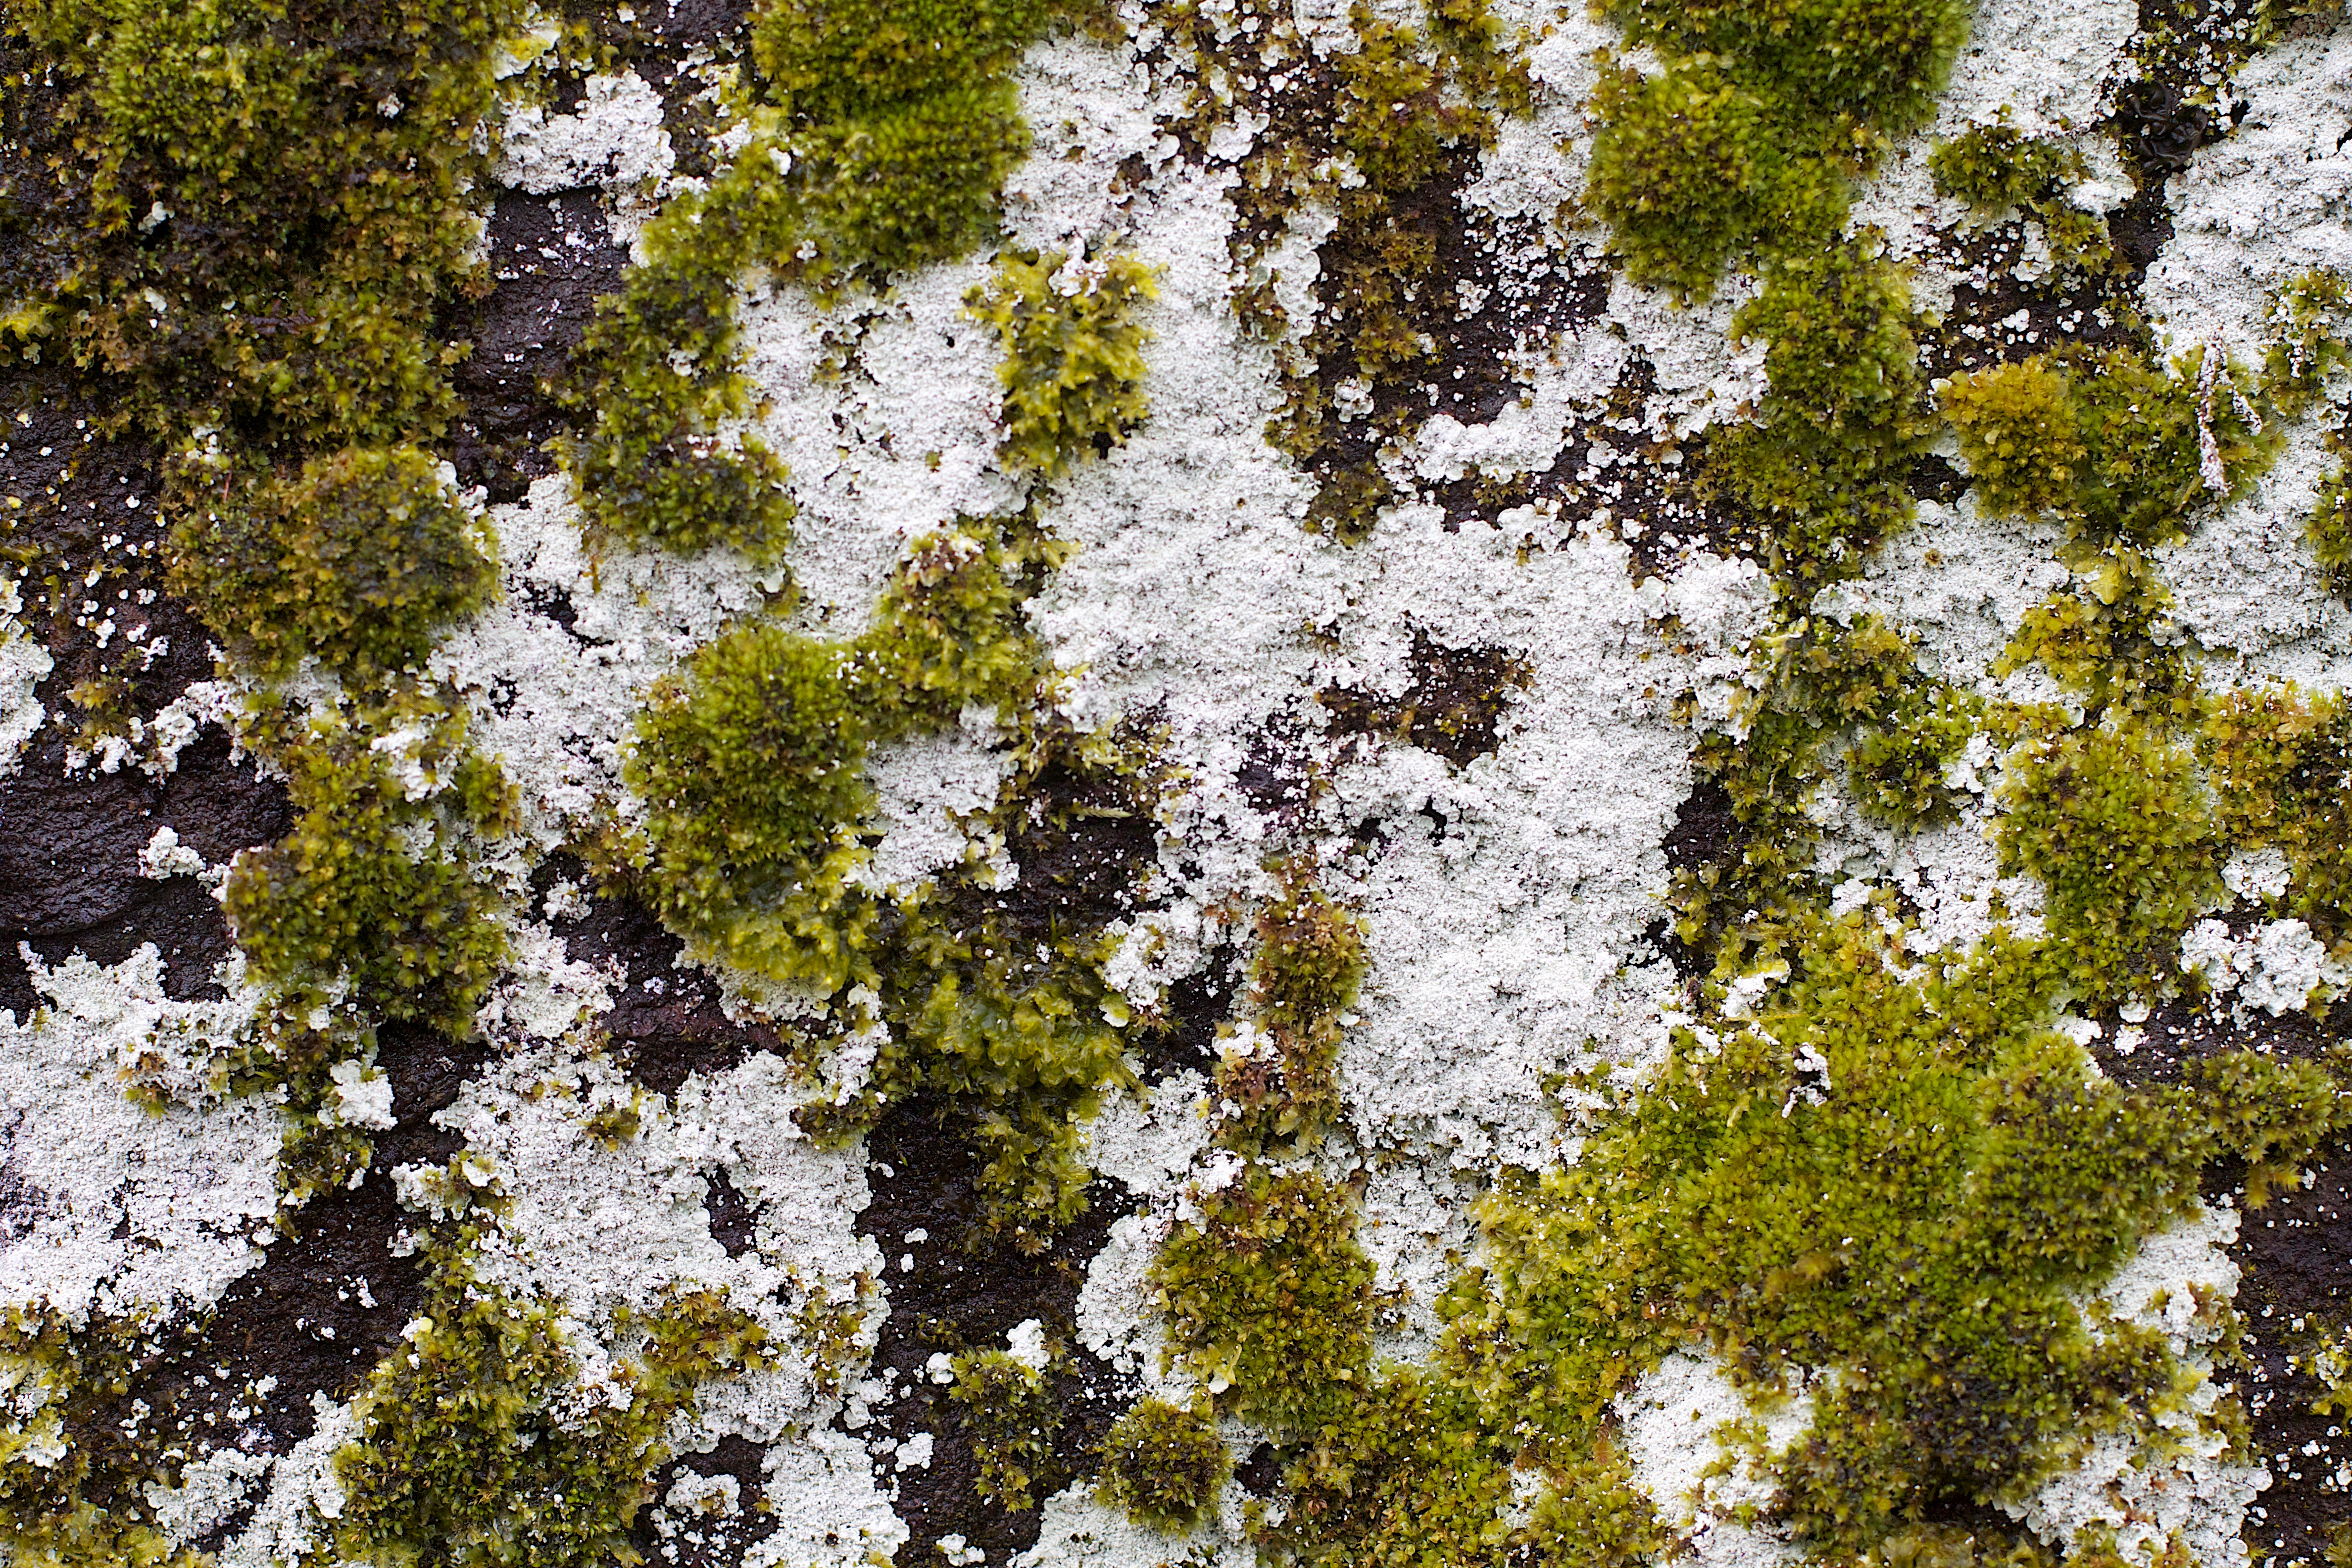
tree, nature, forest, grass, branch, plant, sunlight, texture, leaf, flower, moss, green, birch, autumn, botany, yellow, garden, flora, season, shrub, woodland, ecosystem, flowering plant, woody plant, land plant